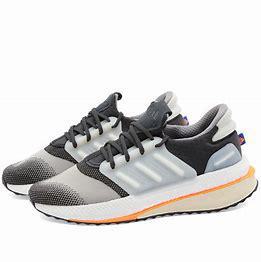
Brand: Adidas
Model: X_plr